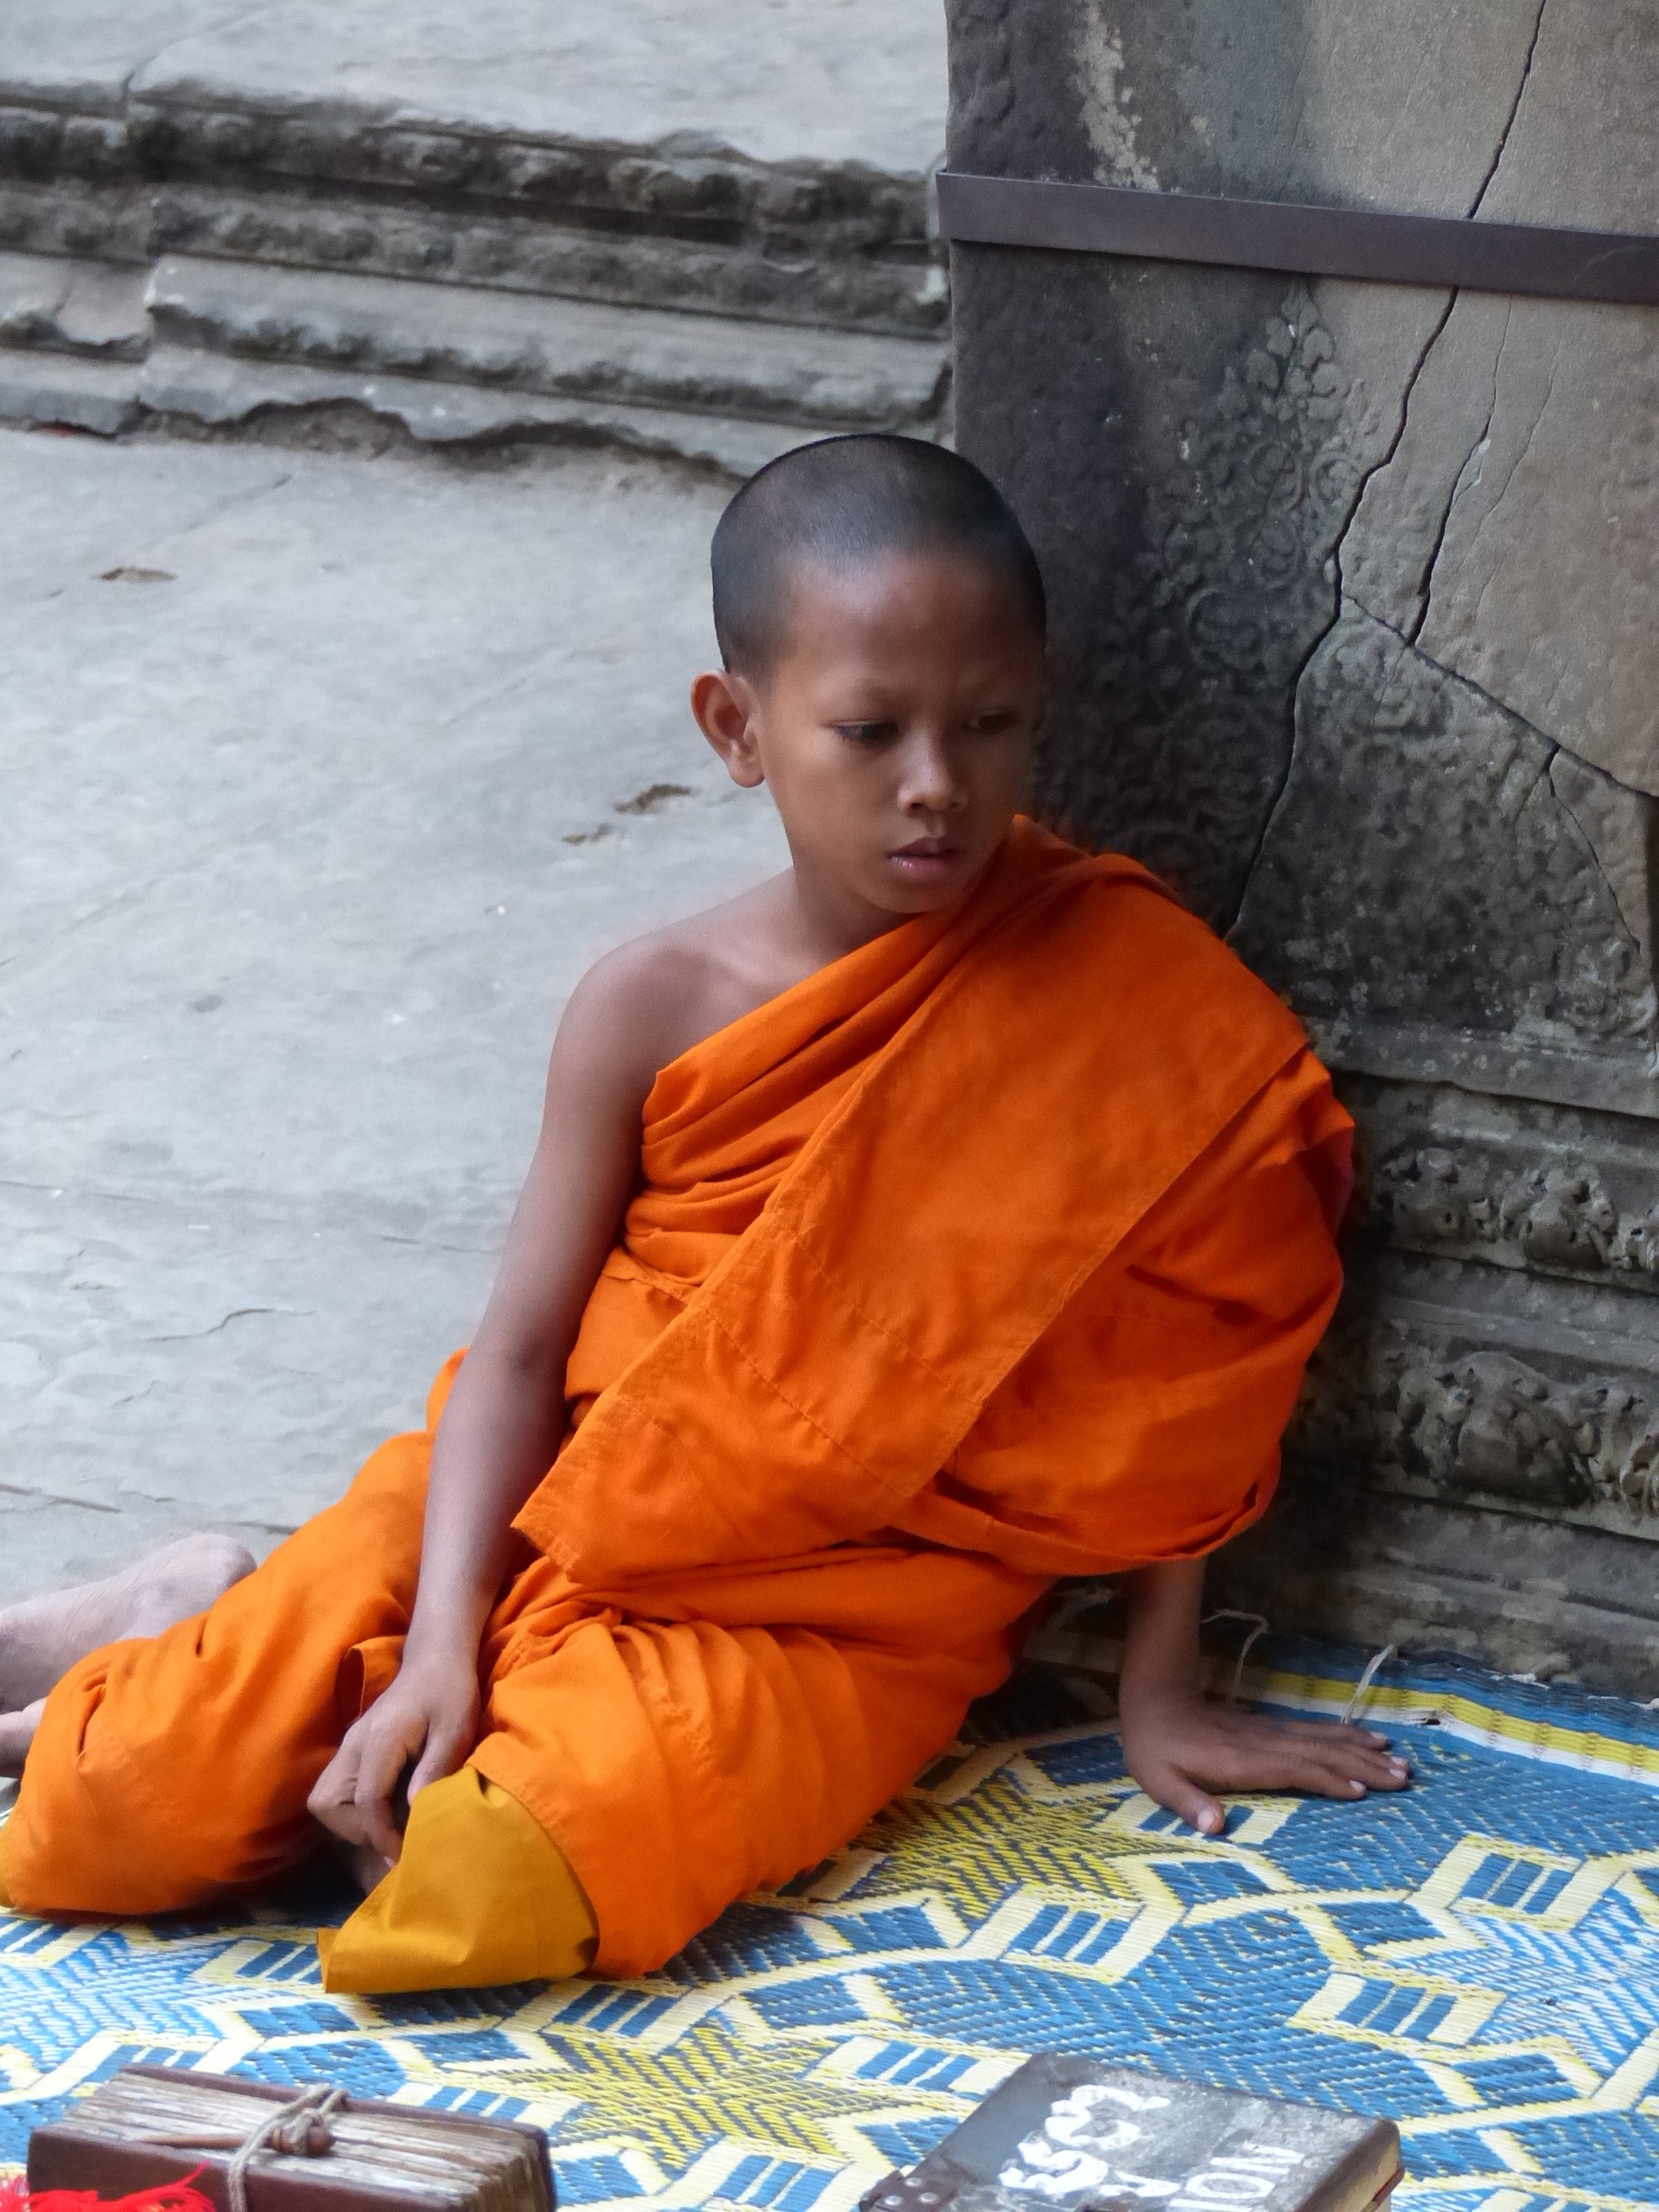
man, person, male, sitting, monk, child, temple, cambodia, angkor wat, human positions